Dry Zone settlements in Sri Lanka

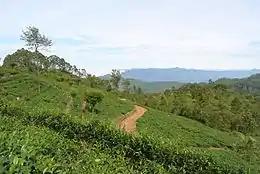
Tea plantation (Dambatenne estates) at about 1800 m above sea level in Haputale, Hill Country

Following the conquest of the Kandyan Kingdom in 1815, the British rapidly expanded the plantation economy, focusing first on coffee and later on tea and rubber. The Crown Lands Ordinance of 1840 and the Waste Lands Ordinance of 1897 enabled the colonial government to appropriate vast swathes of so-called “unused” or “uncultivated” land as crown property in the Kandian Provinces. These designations often ignored traditional forms of land use such as Chena cultivation, fallow periods, and village-level usufruct rights. As a result, thousands of Kandyan Sinhalese peasants were dispossessed of their ancestral land holdings.